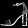
Label: Sandal